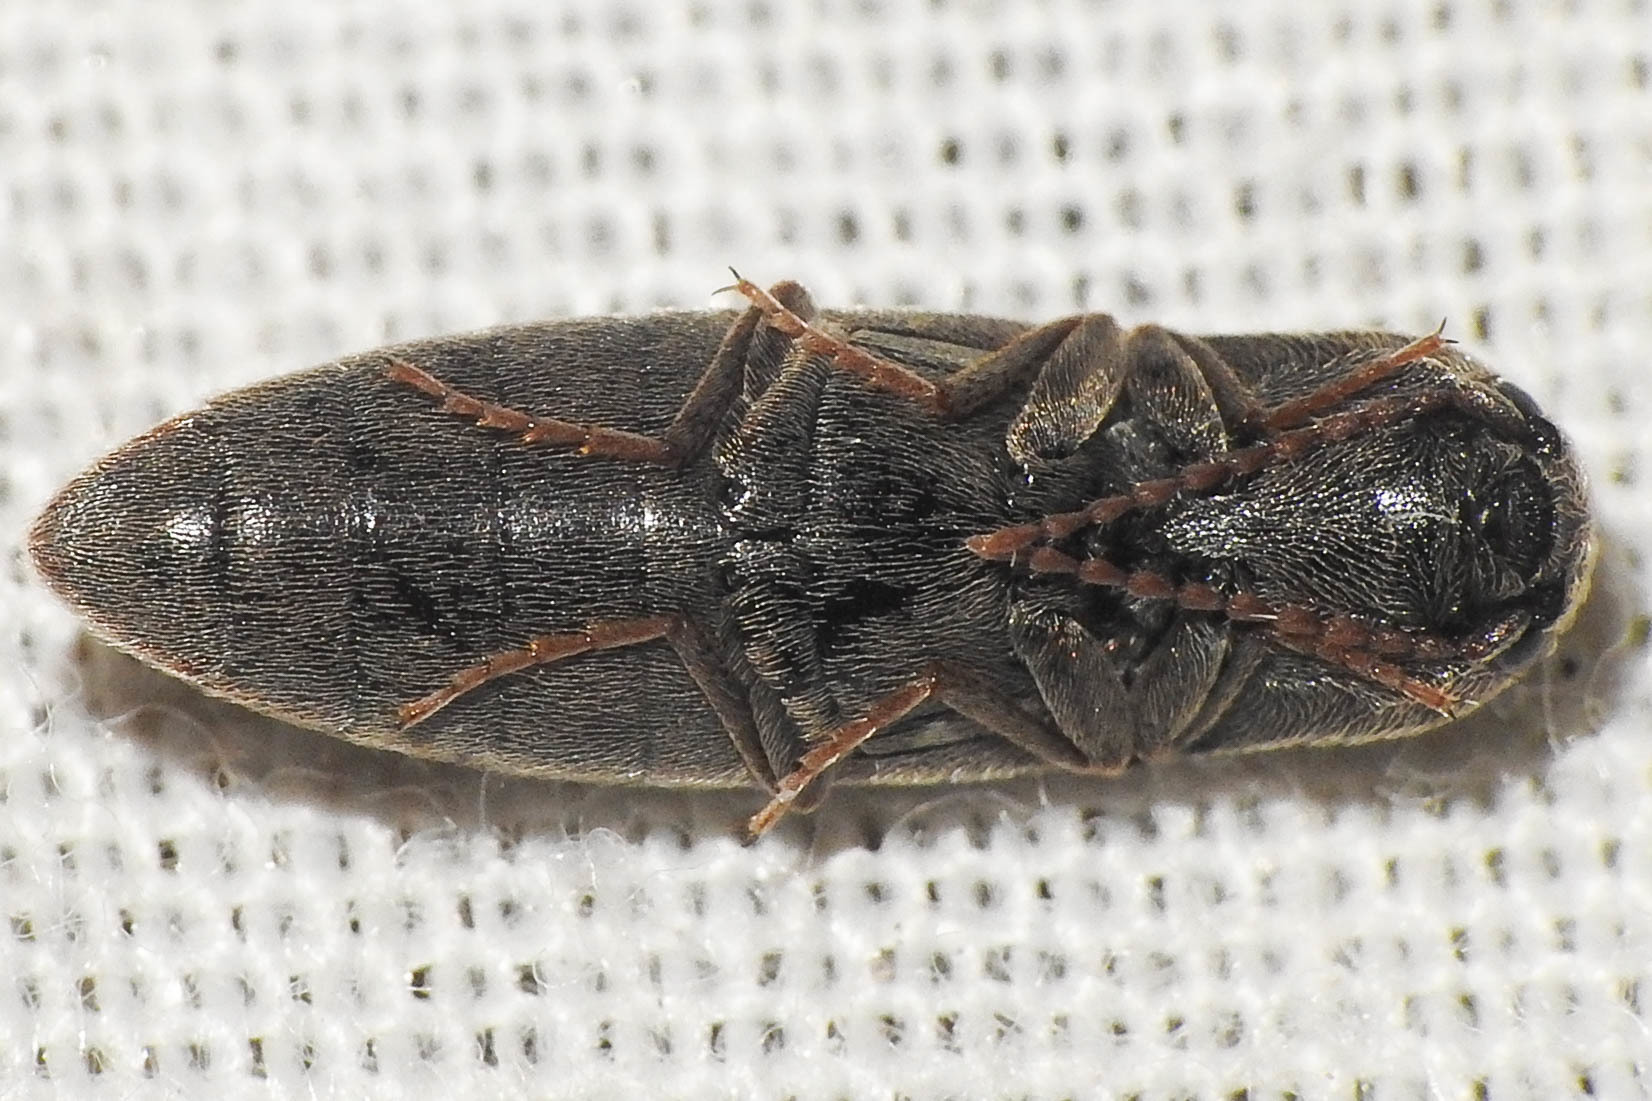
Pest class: clickbeetles_wireworms